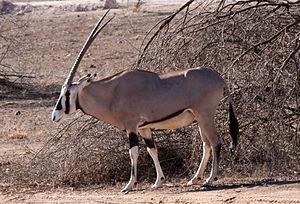
Oryx (Oryx beisa) dans la Réserve nationale de Samburu
L'Oryx est un genre de la sous-famille des hippotragues, comprenant trois espèces :